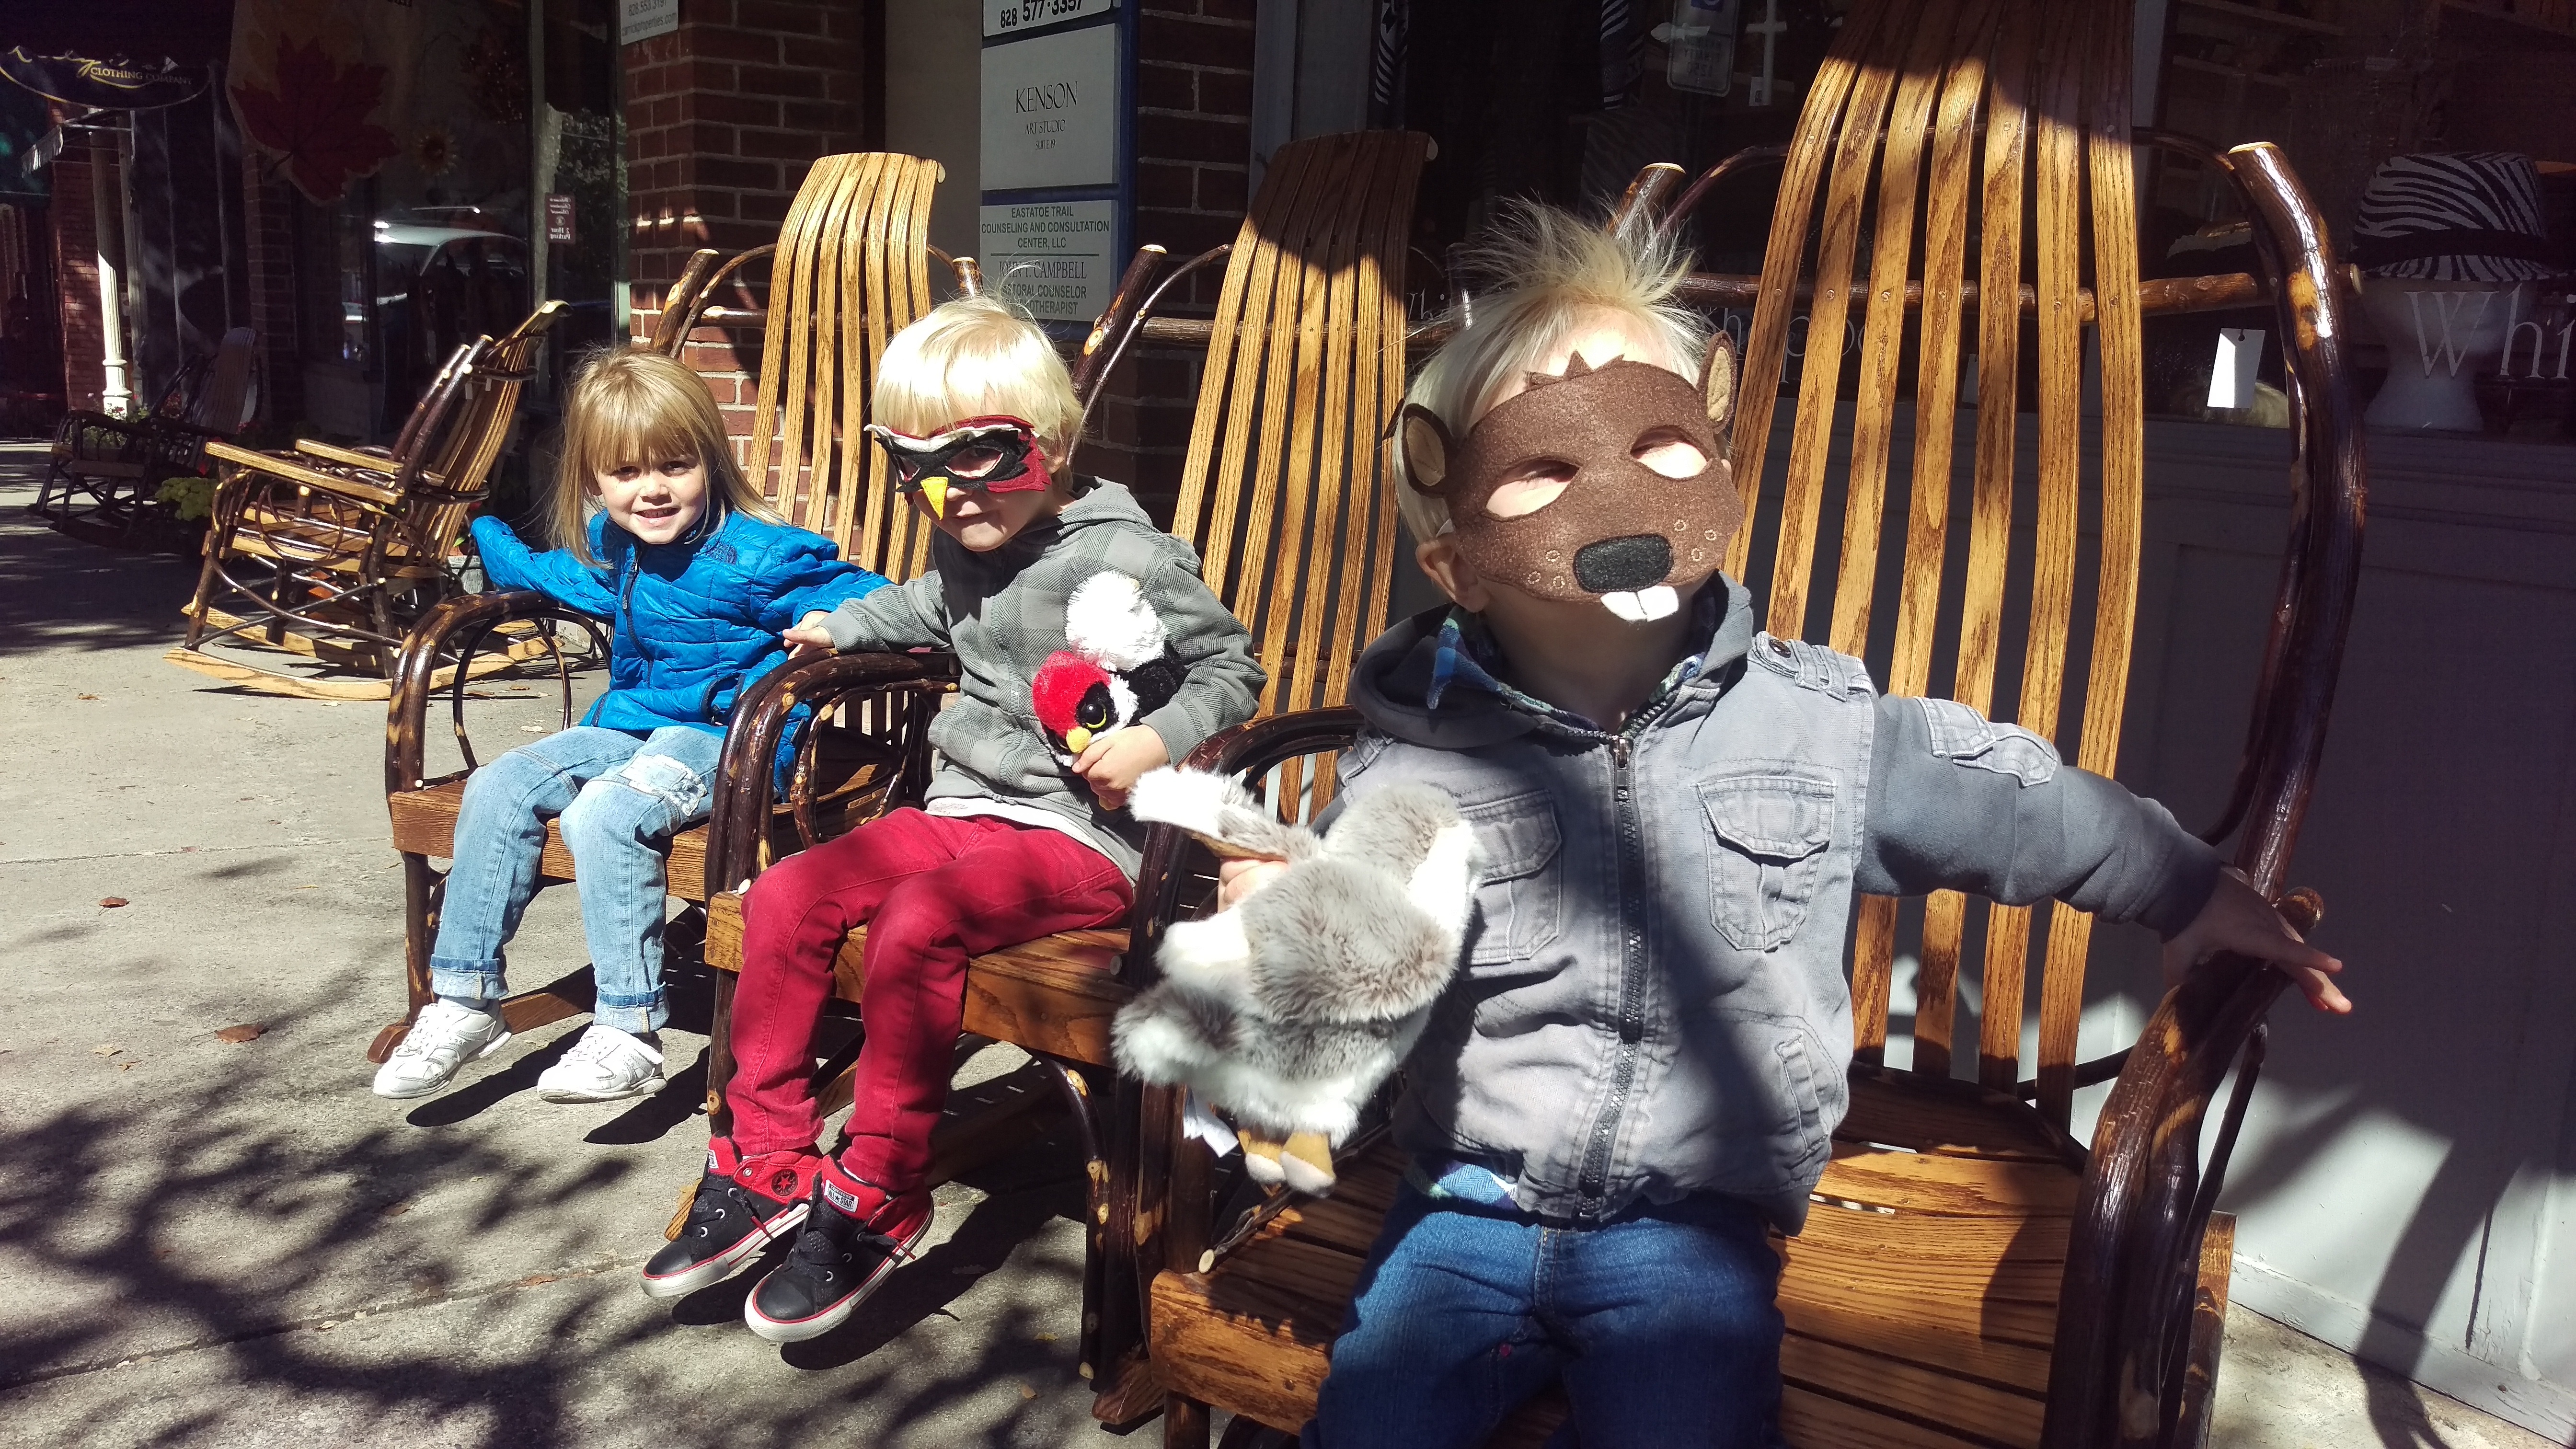
play, carnival, autumn, halloween, child, playing, clothing, kids, festival, fun, dress, happy, party, october, costume, anime, trick, treat, screenshot, halloween costume, halloween kids